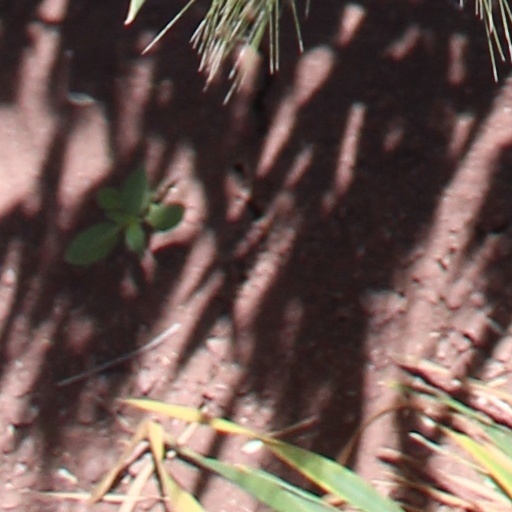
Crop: wheat